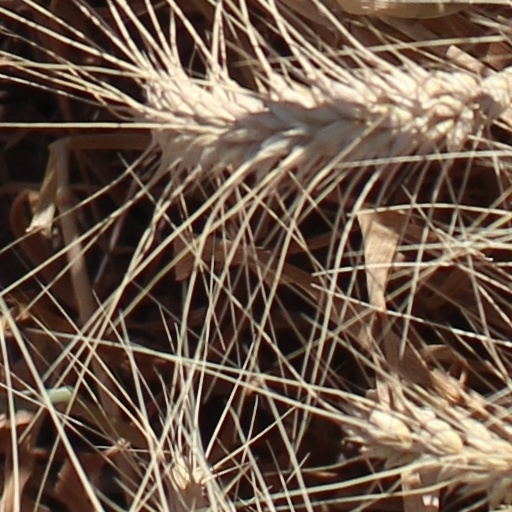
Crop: wheat